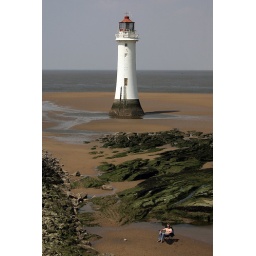
Lone sunbather on the beach at New Brighton, the Wirrel, with the impressive disused lighthouse of Perch Rock in the background.